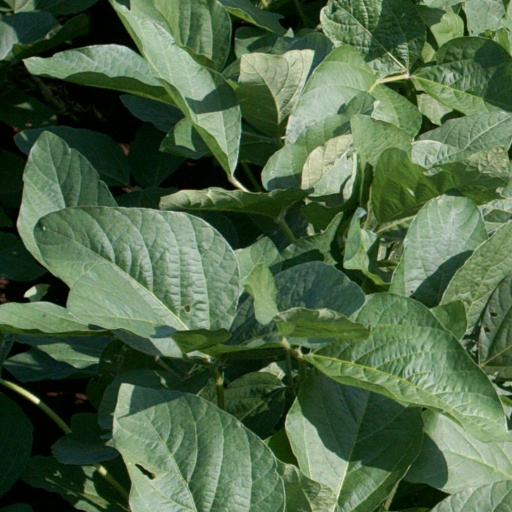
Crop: soybean